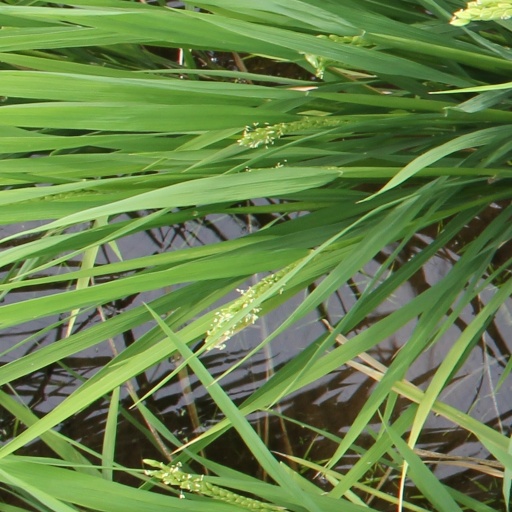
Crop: rice